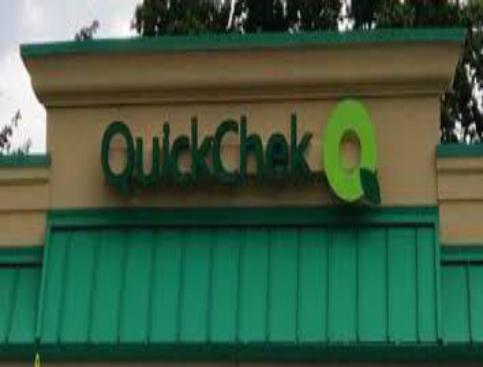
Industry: Food